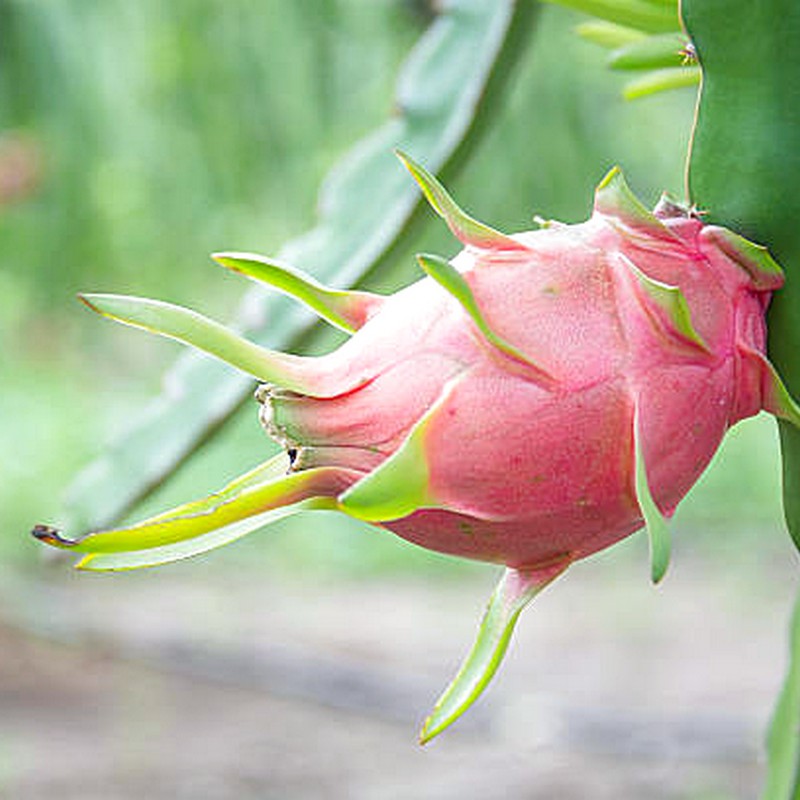
Label: Fresh Dragon Fruit